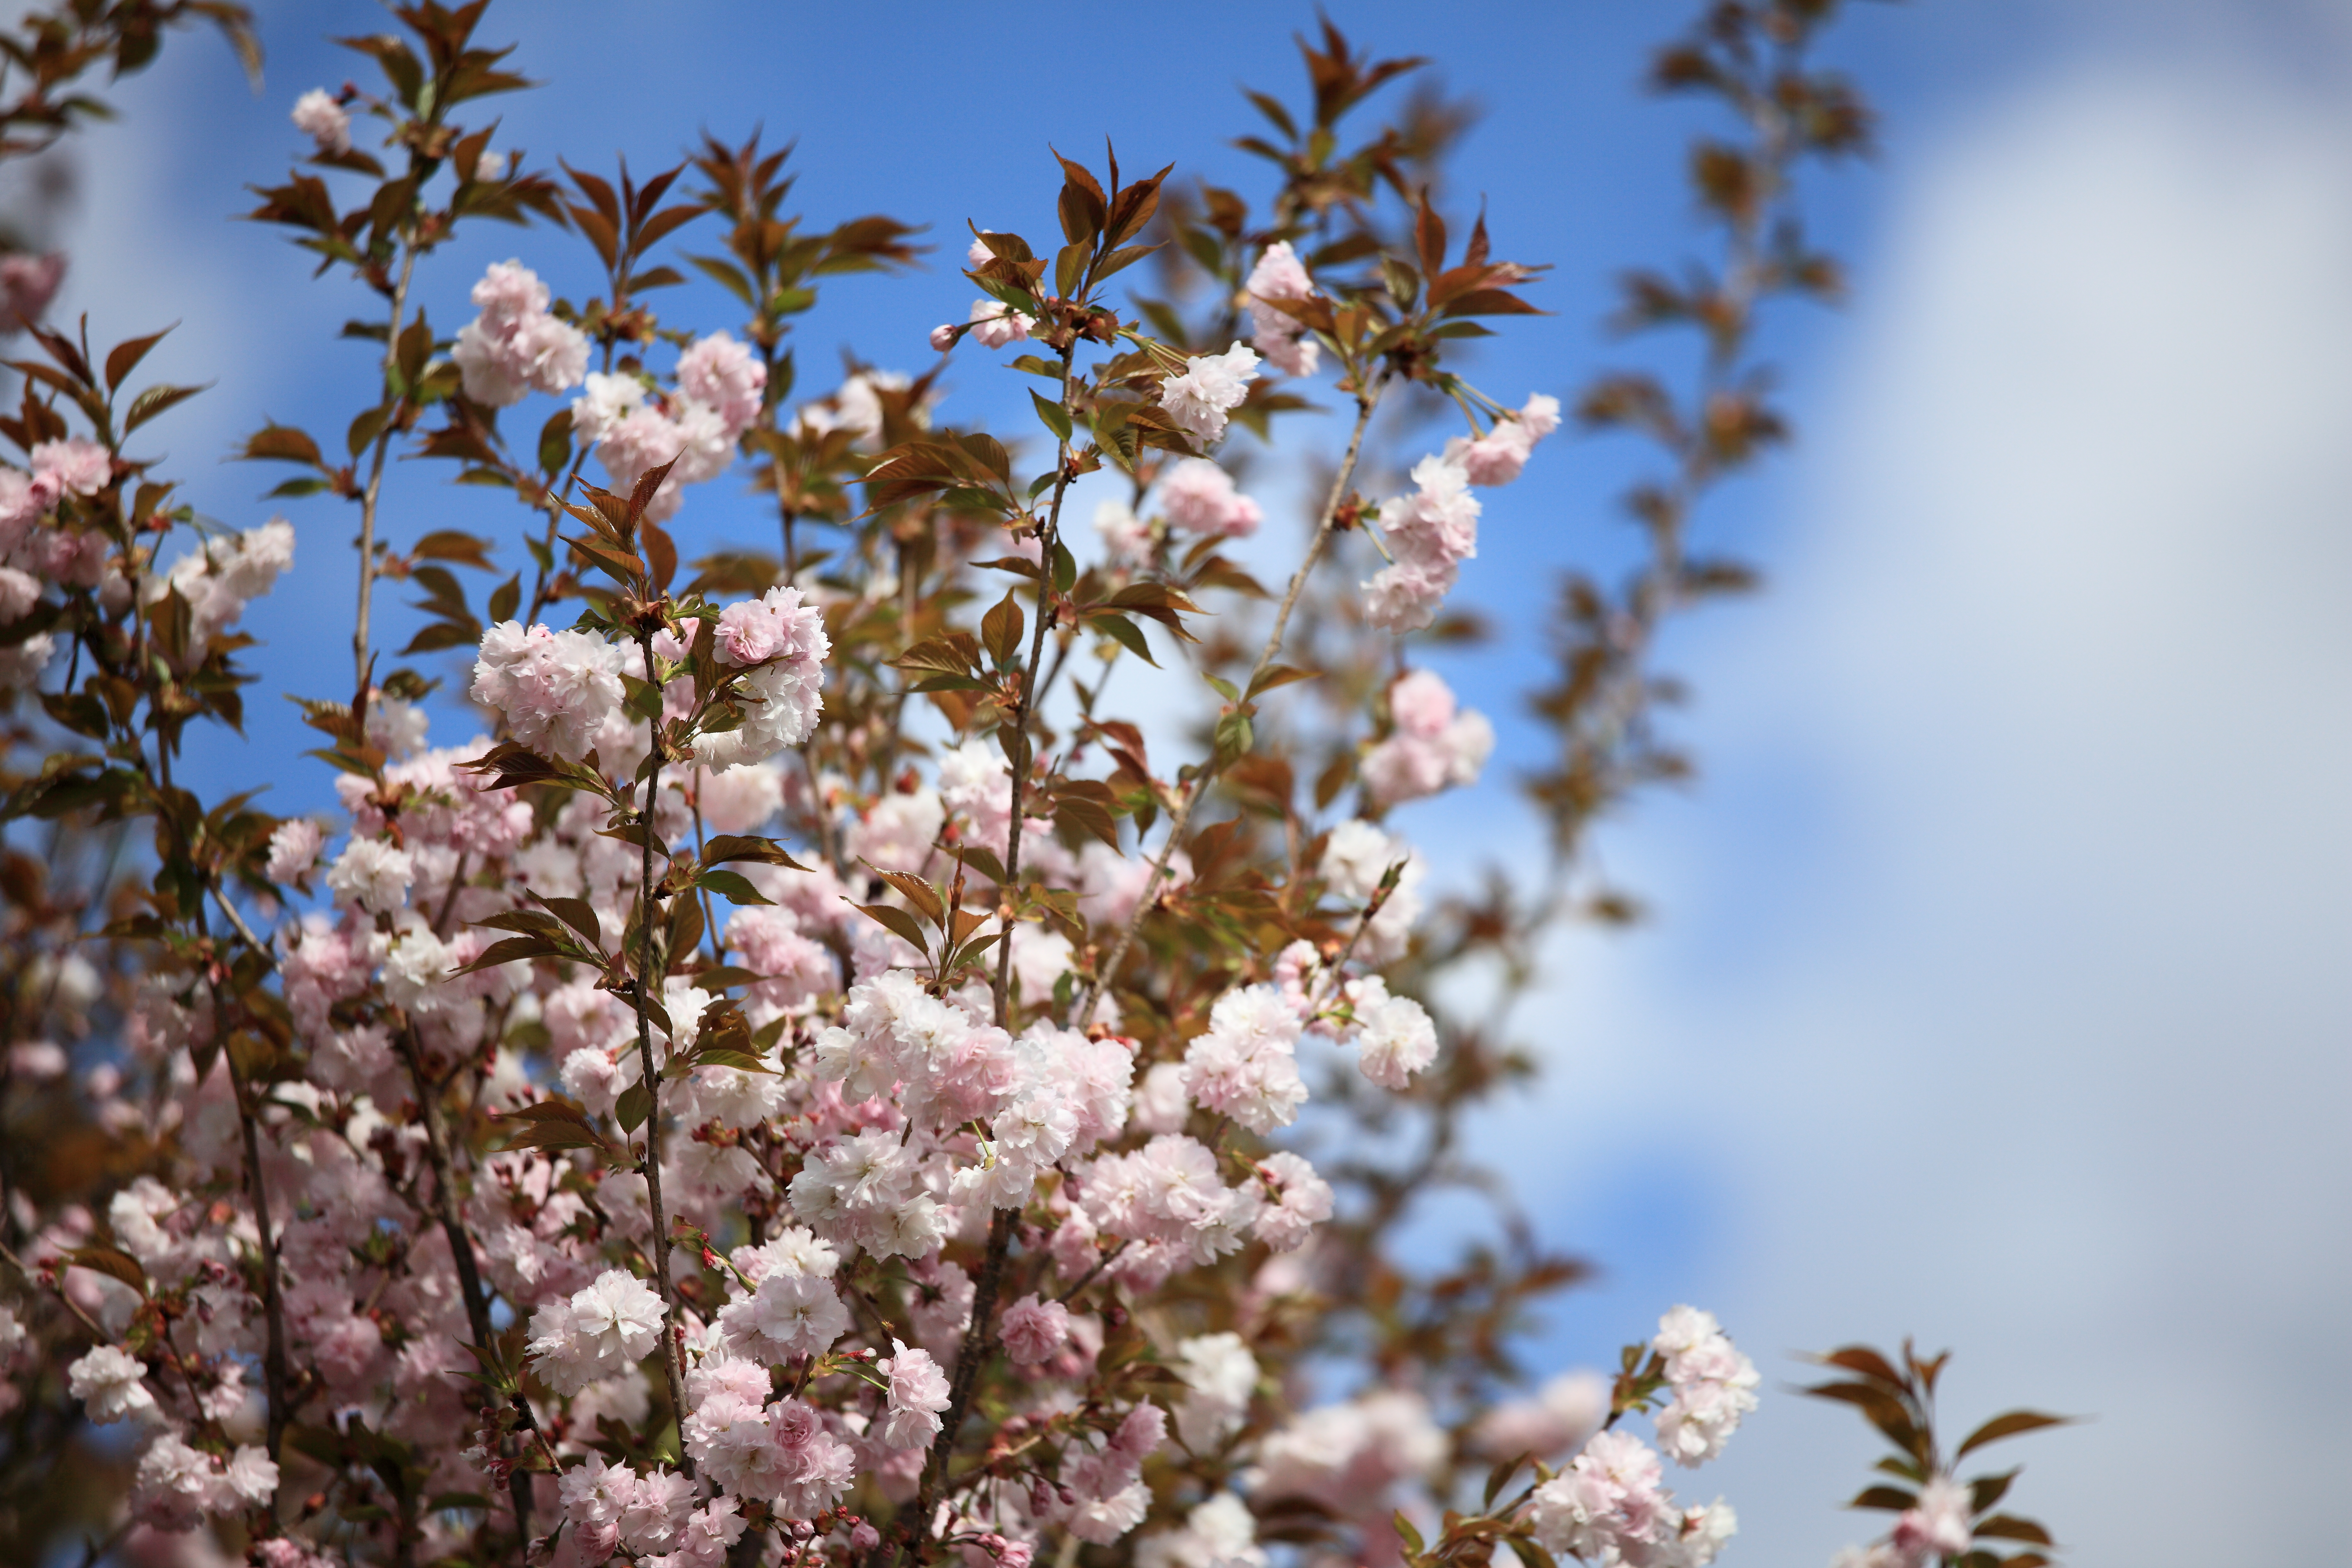
tree, nature, branch, blossom, plant, flower, petal, spring, high, produce, botany, flora, season, cherry blossom, cool image, 5d, hires, markii, hi, res, resolution, iwate, tono, toono, tohnofurusatomura, tohnoshi, flowering plant